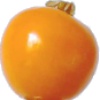
Label: physalis